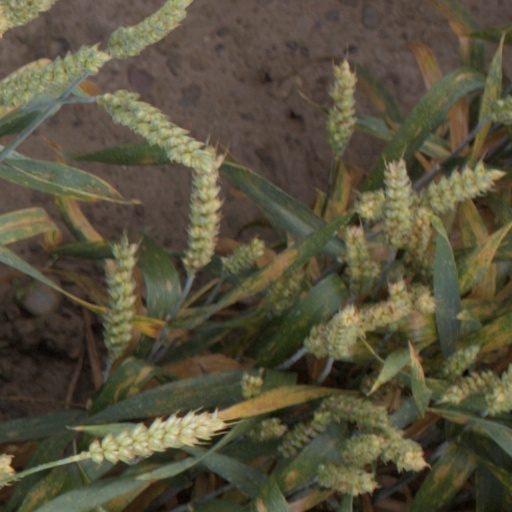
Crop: wheat